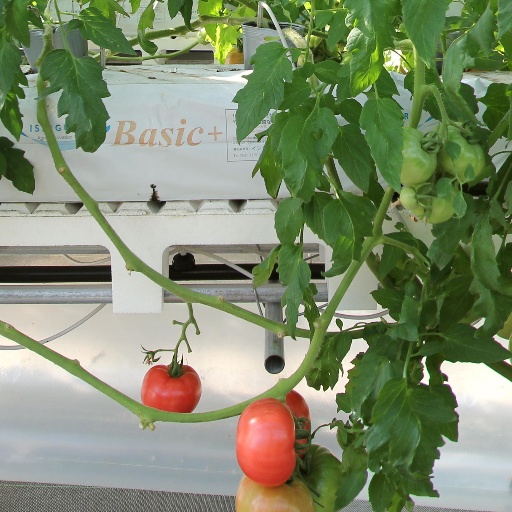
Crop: tomato